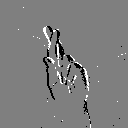
ASL letter: r